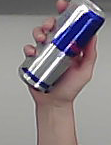
Product: redbull_energydrink